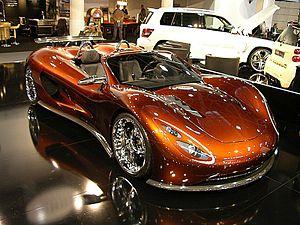
Image d'une Ronn Scorpion de face.
Top Marques Monaco est un des plus importants salons annuels du luxe du monde, avec principalement des supercars mais aussi des yachts, hélicoptères, motos, mode, montres, joaillerie, art, immobilier... Il a lieu chaque année à la fin du mois d'avril depuis 2003 à Monaco, et a connu une fréquentation de plus de 36 000 visiteurs en 2014.
La Ronn Scorpion est un prototype de supercar produit par la firme américaine Ronn Motor Company en 2008. Son moteur d'origine Acura est à alimentation hybride essence/hydrogène produisant son propre hydrogène à l'aide d'un générateur d'hydrogène à partir d'un réservoir d'eau.